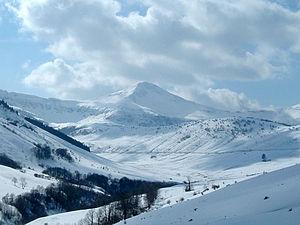
L'Auvergne est une région culturelle et historique de France située au cœur du Massif central.